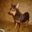
Label: dog